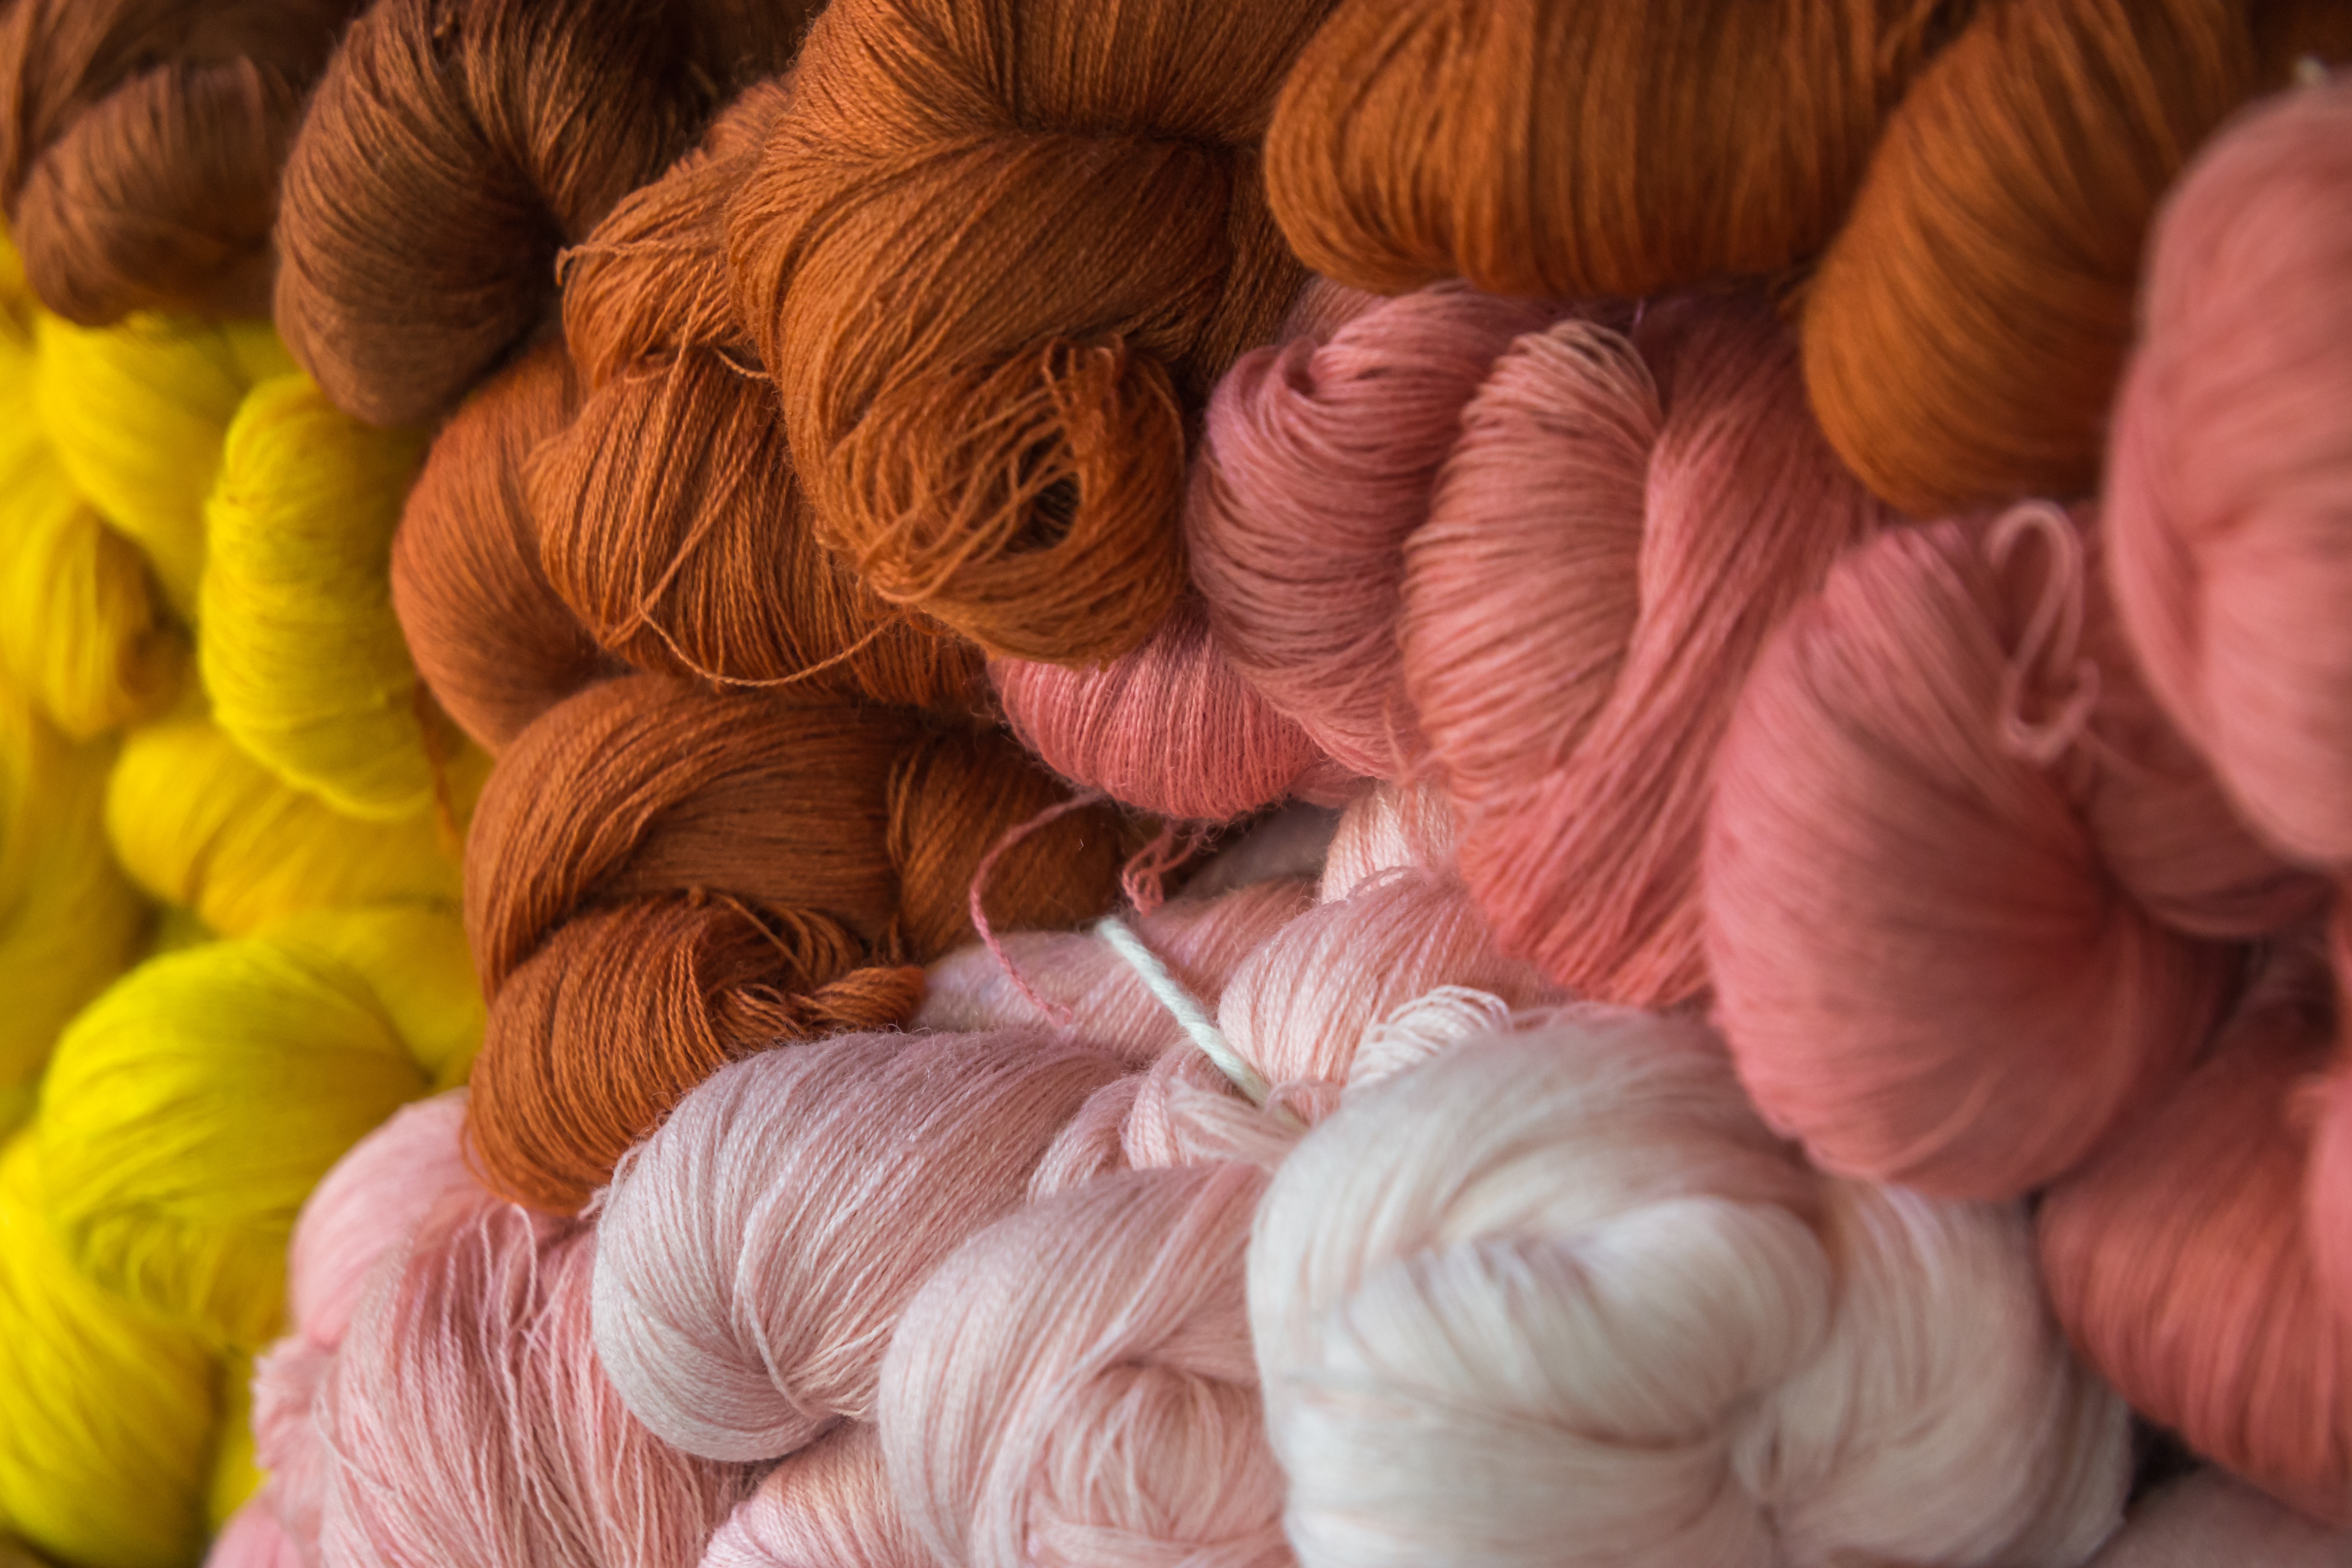
petal, color, pink, wool, material, thread, knitting, textile, art, pincushion